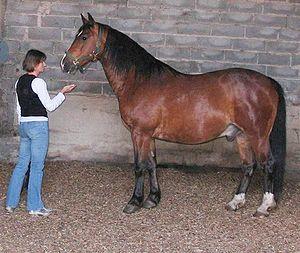
Le Wielkopolski est une race de chevaux originaire de la région de Grande-Pologne, à laquelle il doit son nom. Le Wielkopolski provient d'un croisement entre des races polonaises déjà établies, le Mazurien et le Poznań, dans les années 1960. Il est durant une trentaine d'années le cheval le plus numériquement important en Pologne, avec environ 120 000 individus recensés en 1993. Son élevage s'effondre durant les années suivantes, en raison de restrictions aux autorisations de croisement, une sévère chute d'effectifs jusqu'au début du XXIᵉ siècle ne laissant plus qu'environ 1 400 animaux enregistrés en 2016.